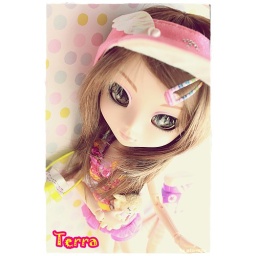
she is so cute in this dress *_*